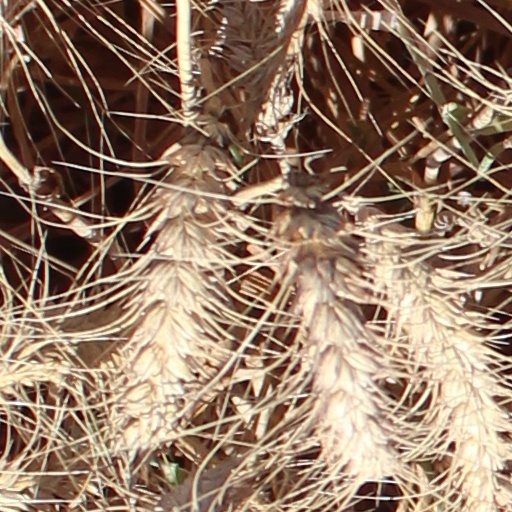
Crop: wheat